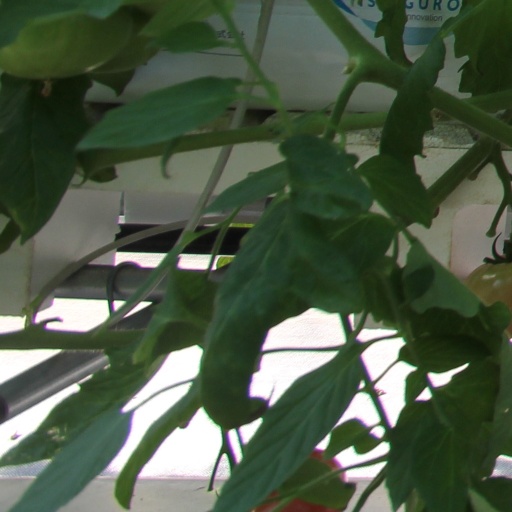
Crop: tomato